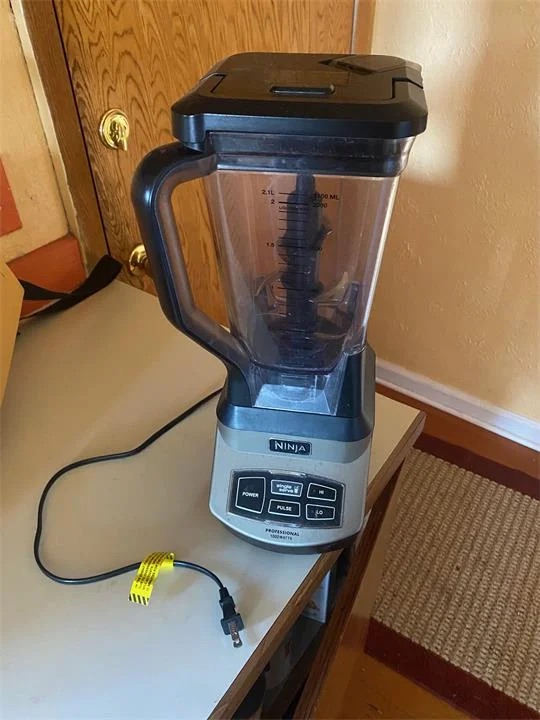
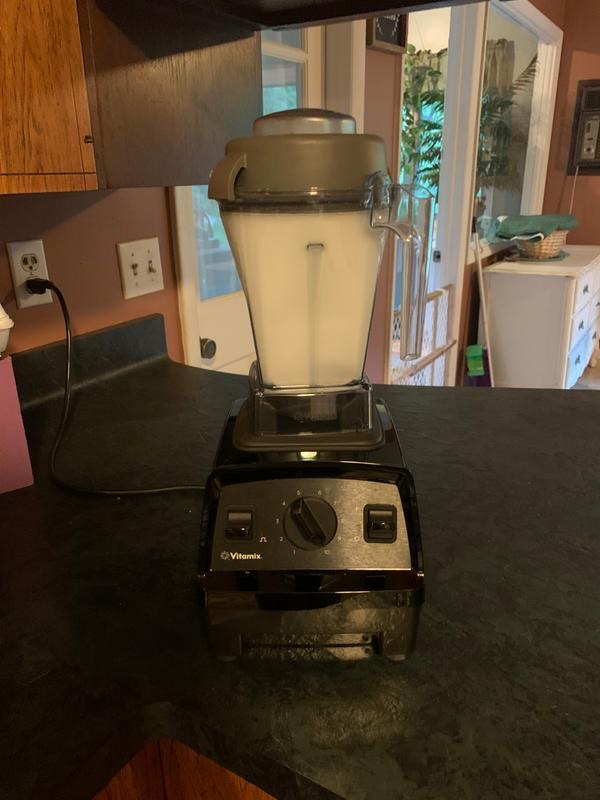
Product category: items_blender
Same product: no